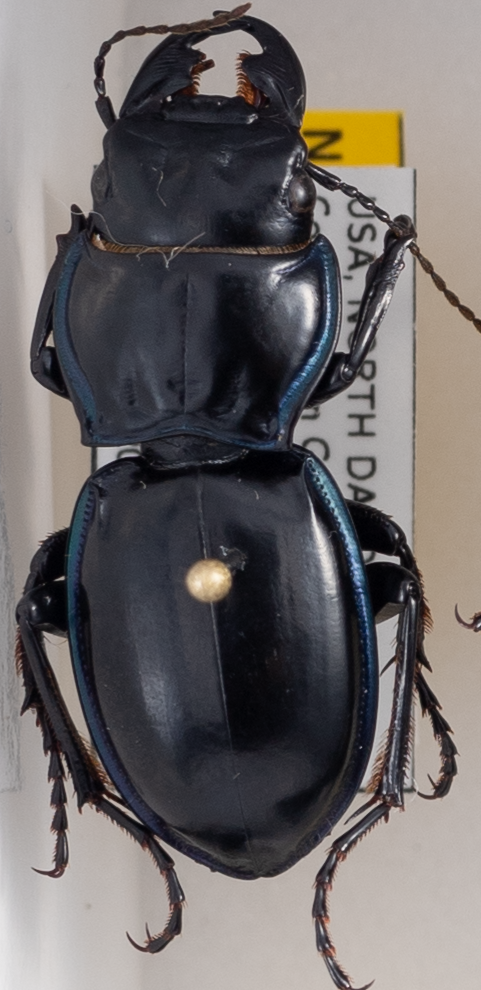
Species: Pasimachus elongatus
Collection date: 2021-07-27
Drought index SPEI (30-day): -0.696
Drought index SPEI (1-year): -2.09
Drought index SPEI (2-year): -1.258